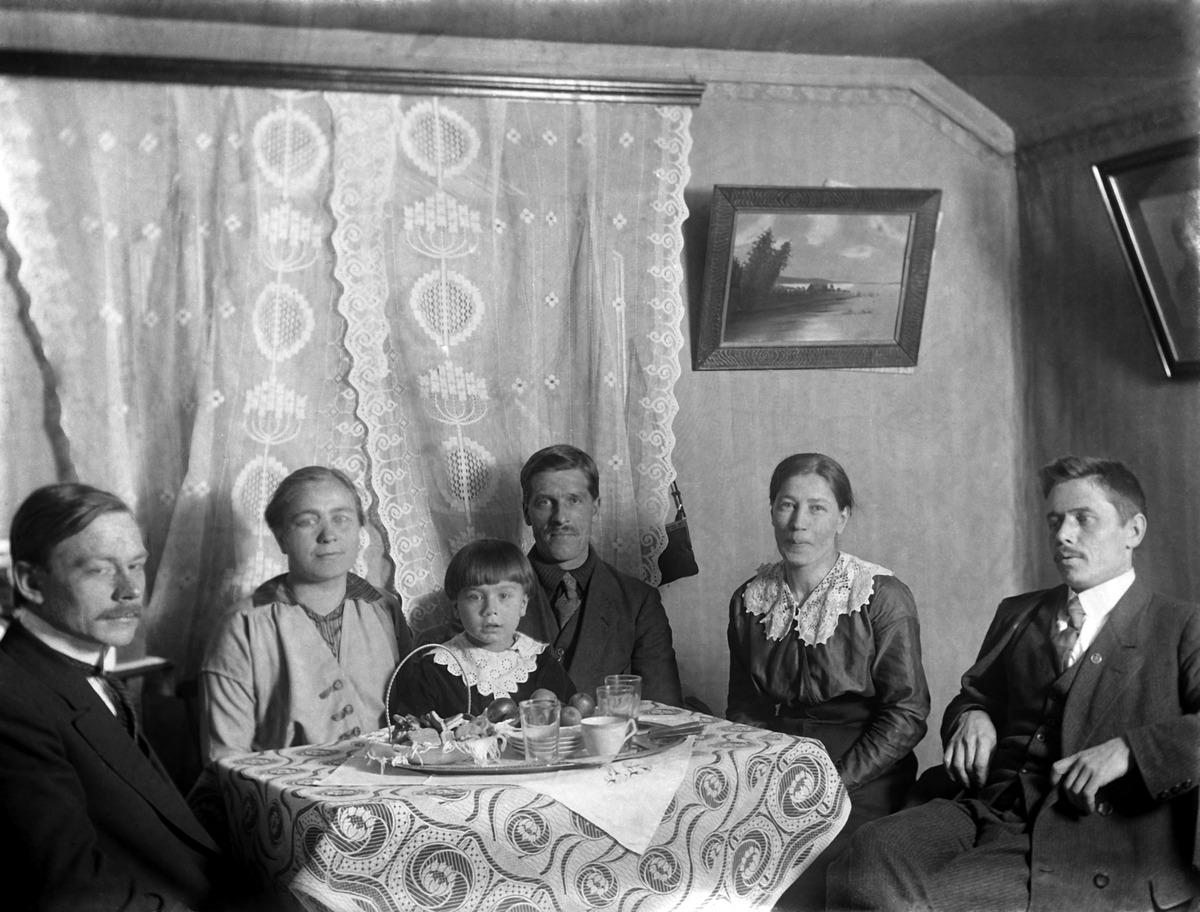
Kahvihetki todennäköisesti Villa Toivolassa 1910 -luvulla
sisällön kuvaus: Kahvihetki todennäköisesti Villa Toivolassa 1910 -luvulla. mustavalkoinen
Ajankohta: kuvausaika 1910 -luku n
Paikka: Suomi, Uusimaa, Helsinki, Meilahti Helsinki, Seurasaarentie 1
Aiheet: huvilat, puutalot asuinrakennukset, kulttuurihistorialliset rakennukset, arkkitehtuuri, vieraat, taulut, verhot, perheet, lapset, kattaukset